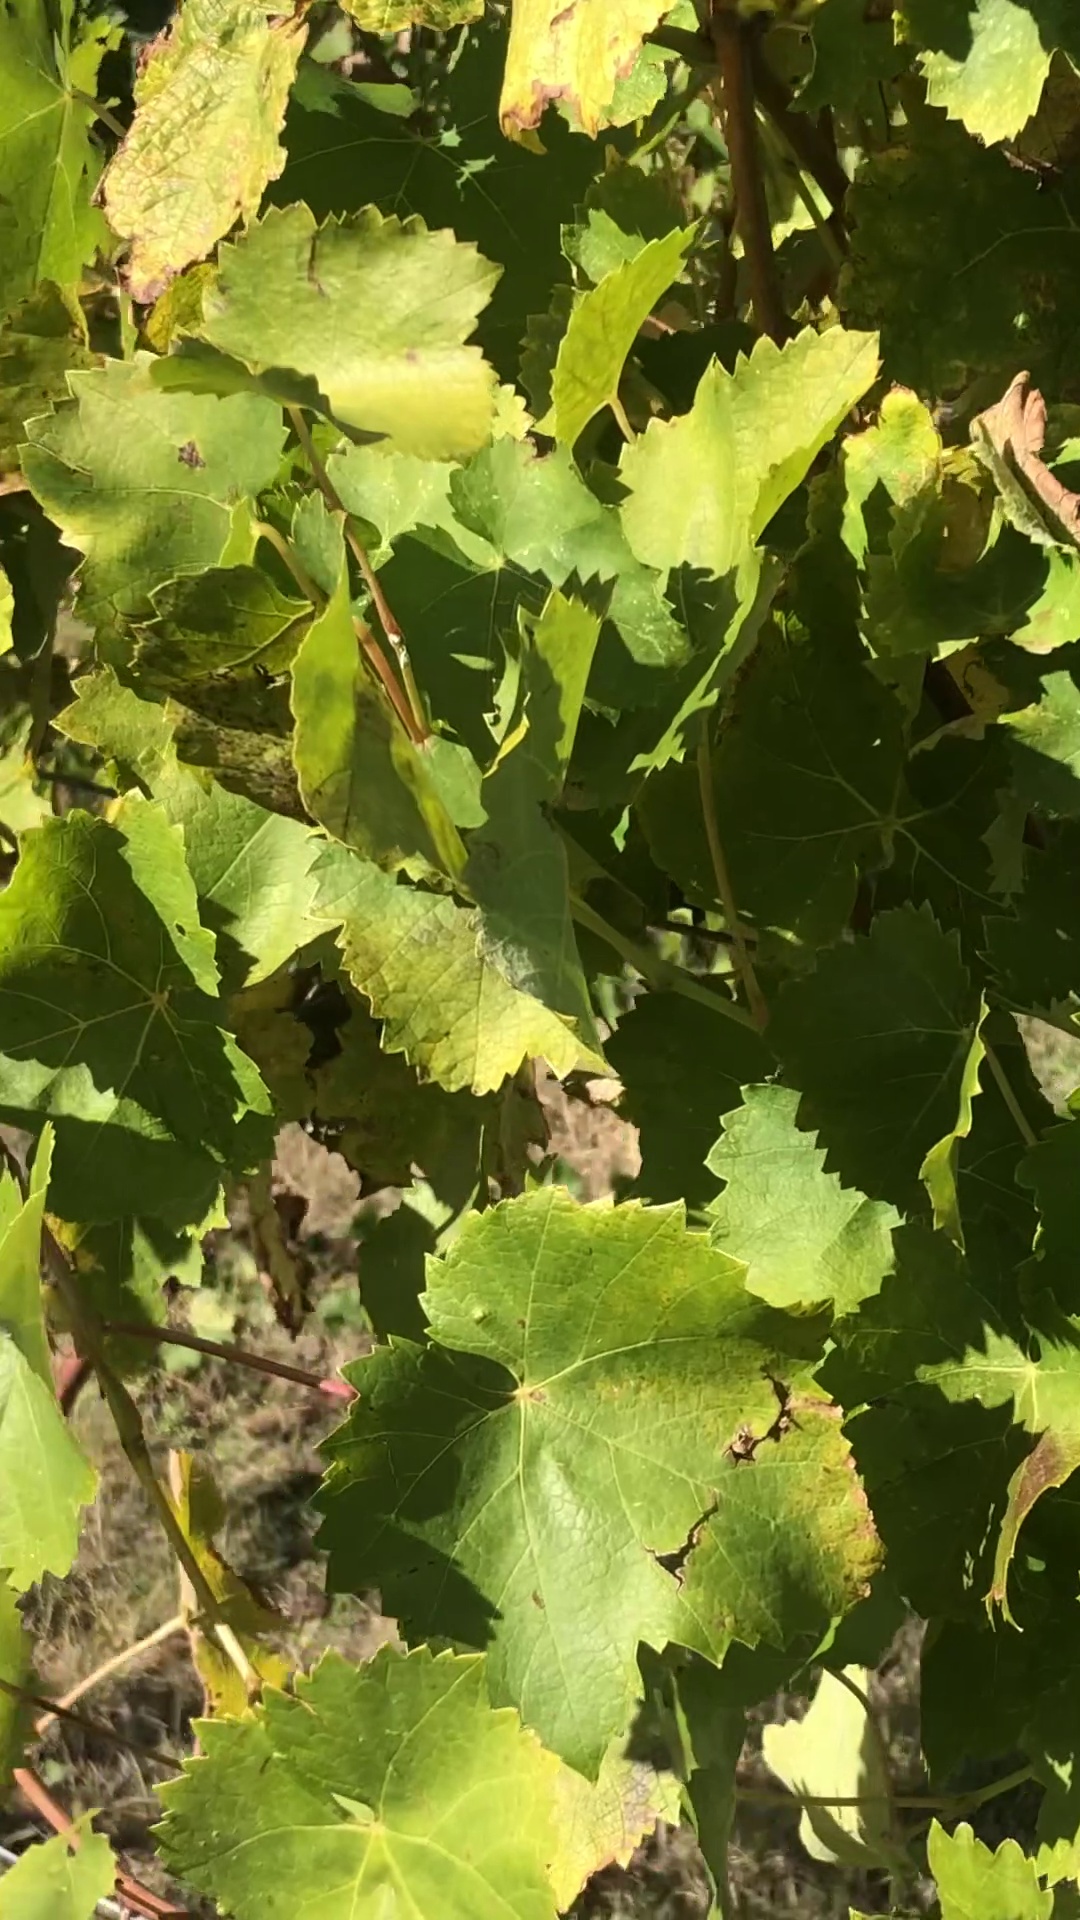
Label: healthy